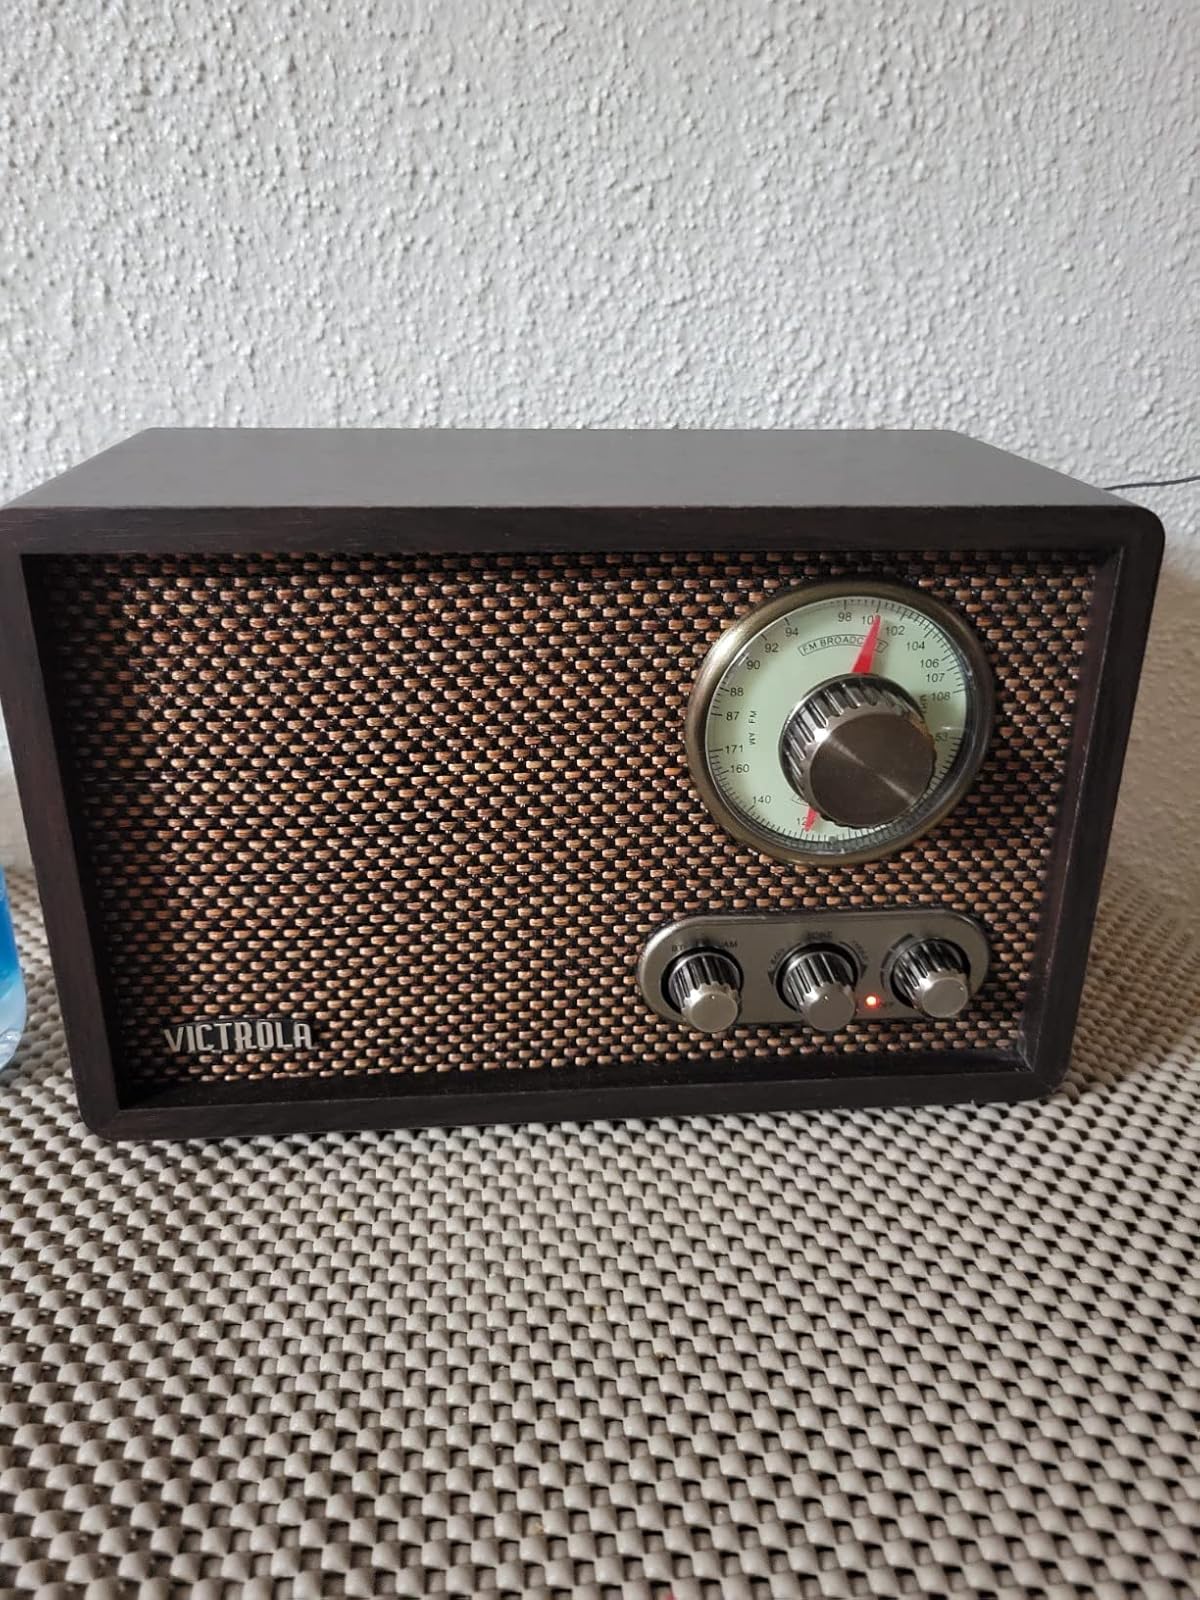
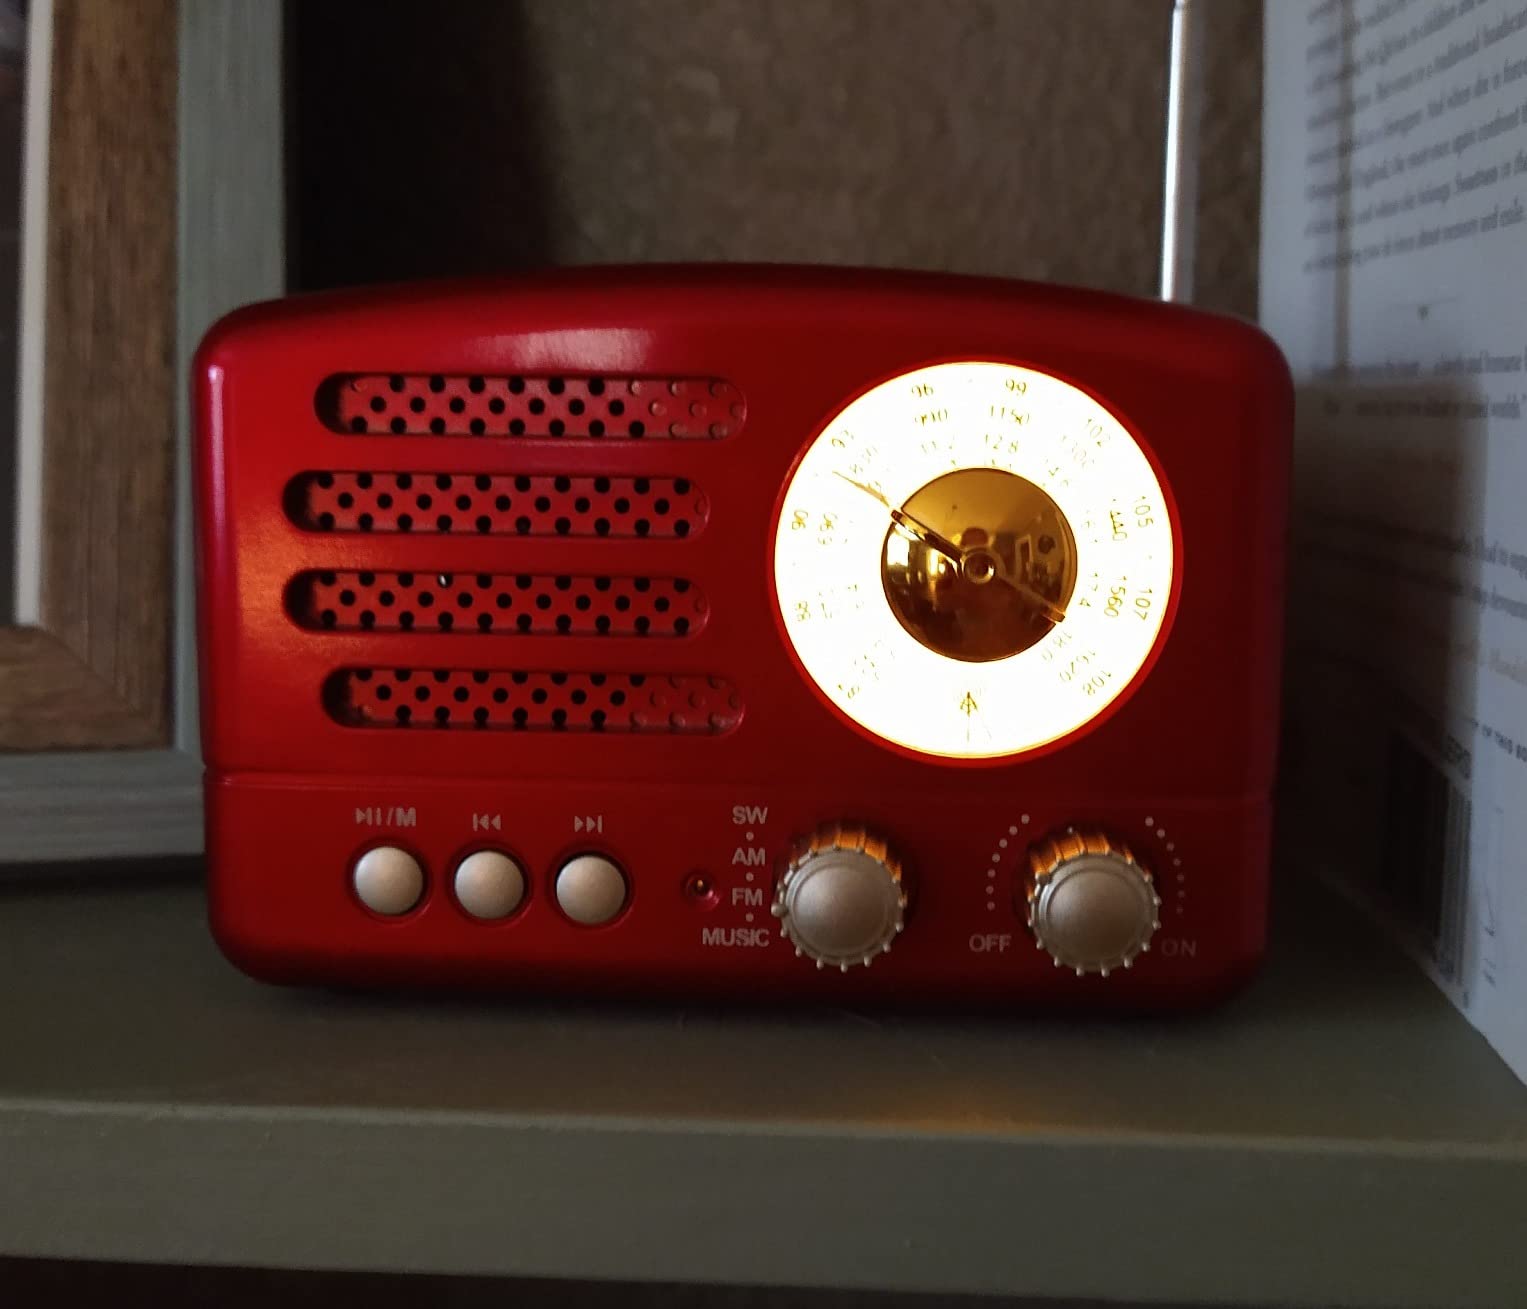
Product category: radio
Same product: no